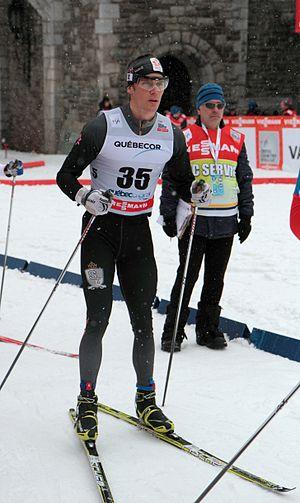
Philip Widmer, Coupe du monde de ski de fond, 2012, Québec, Canada